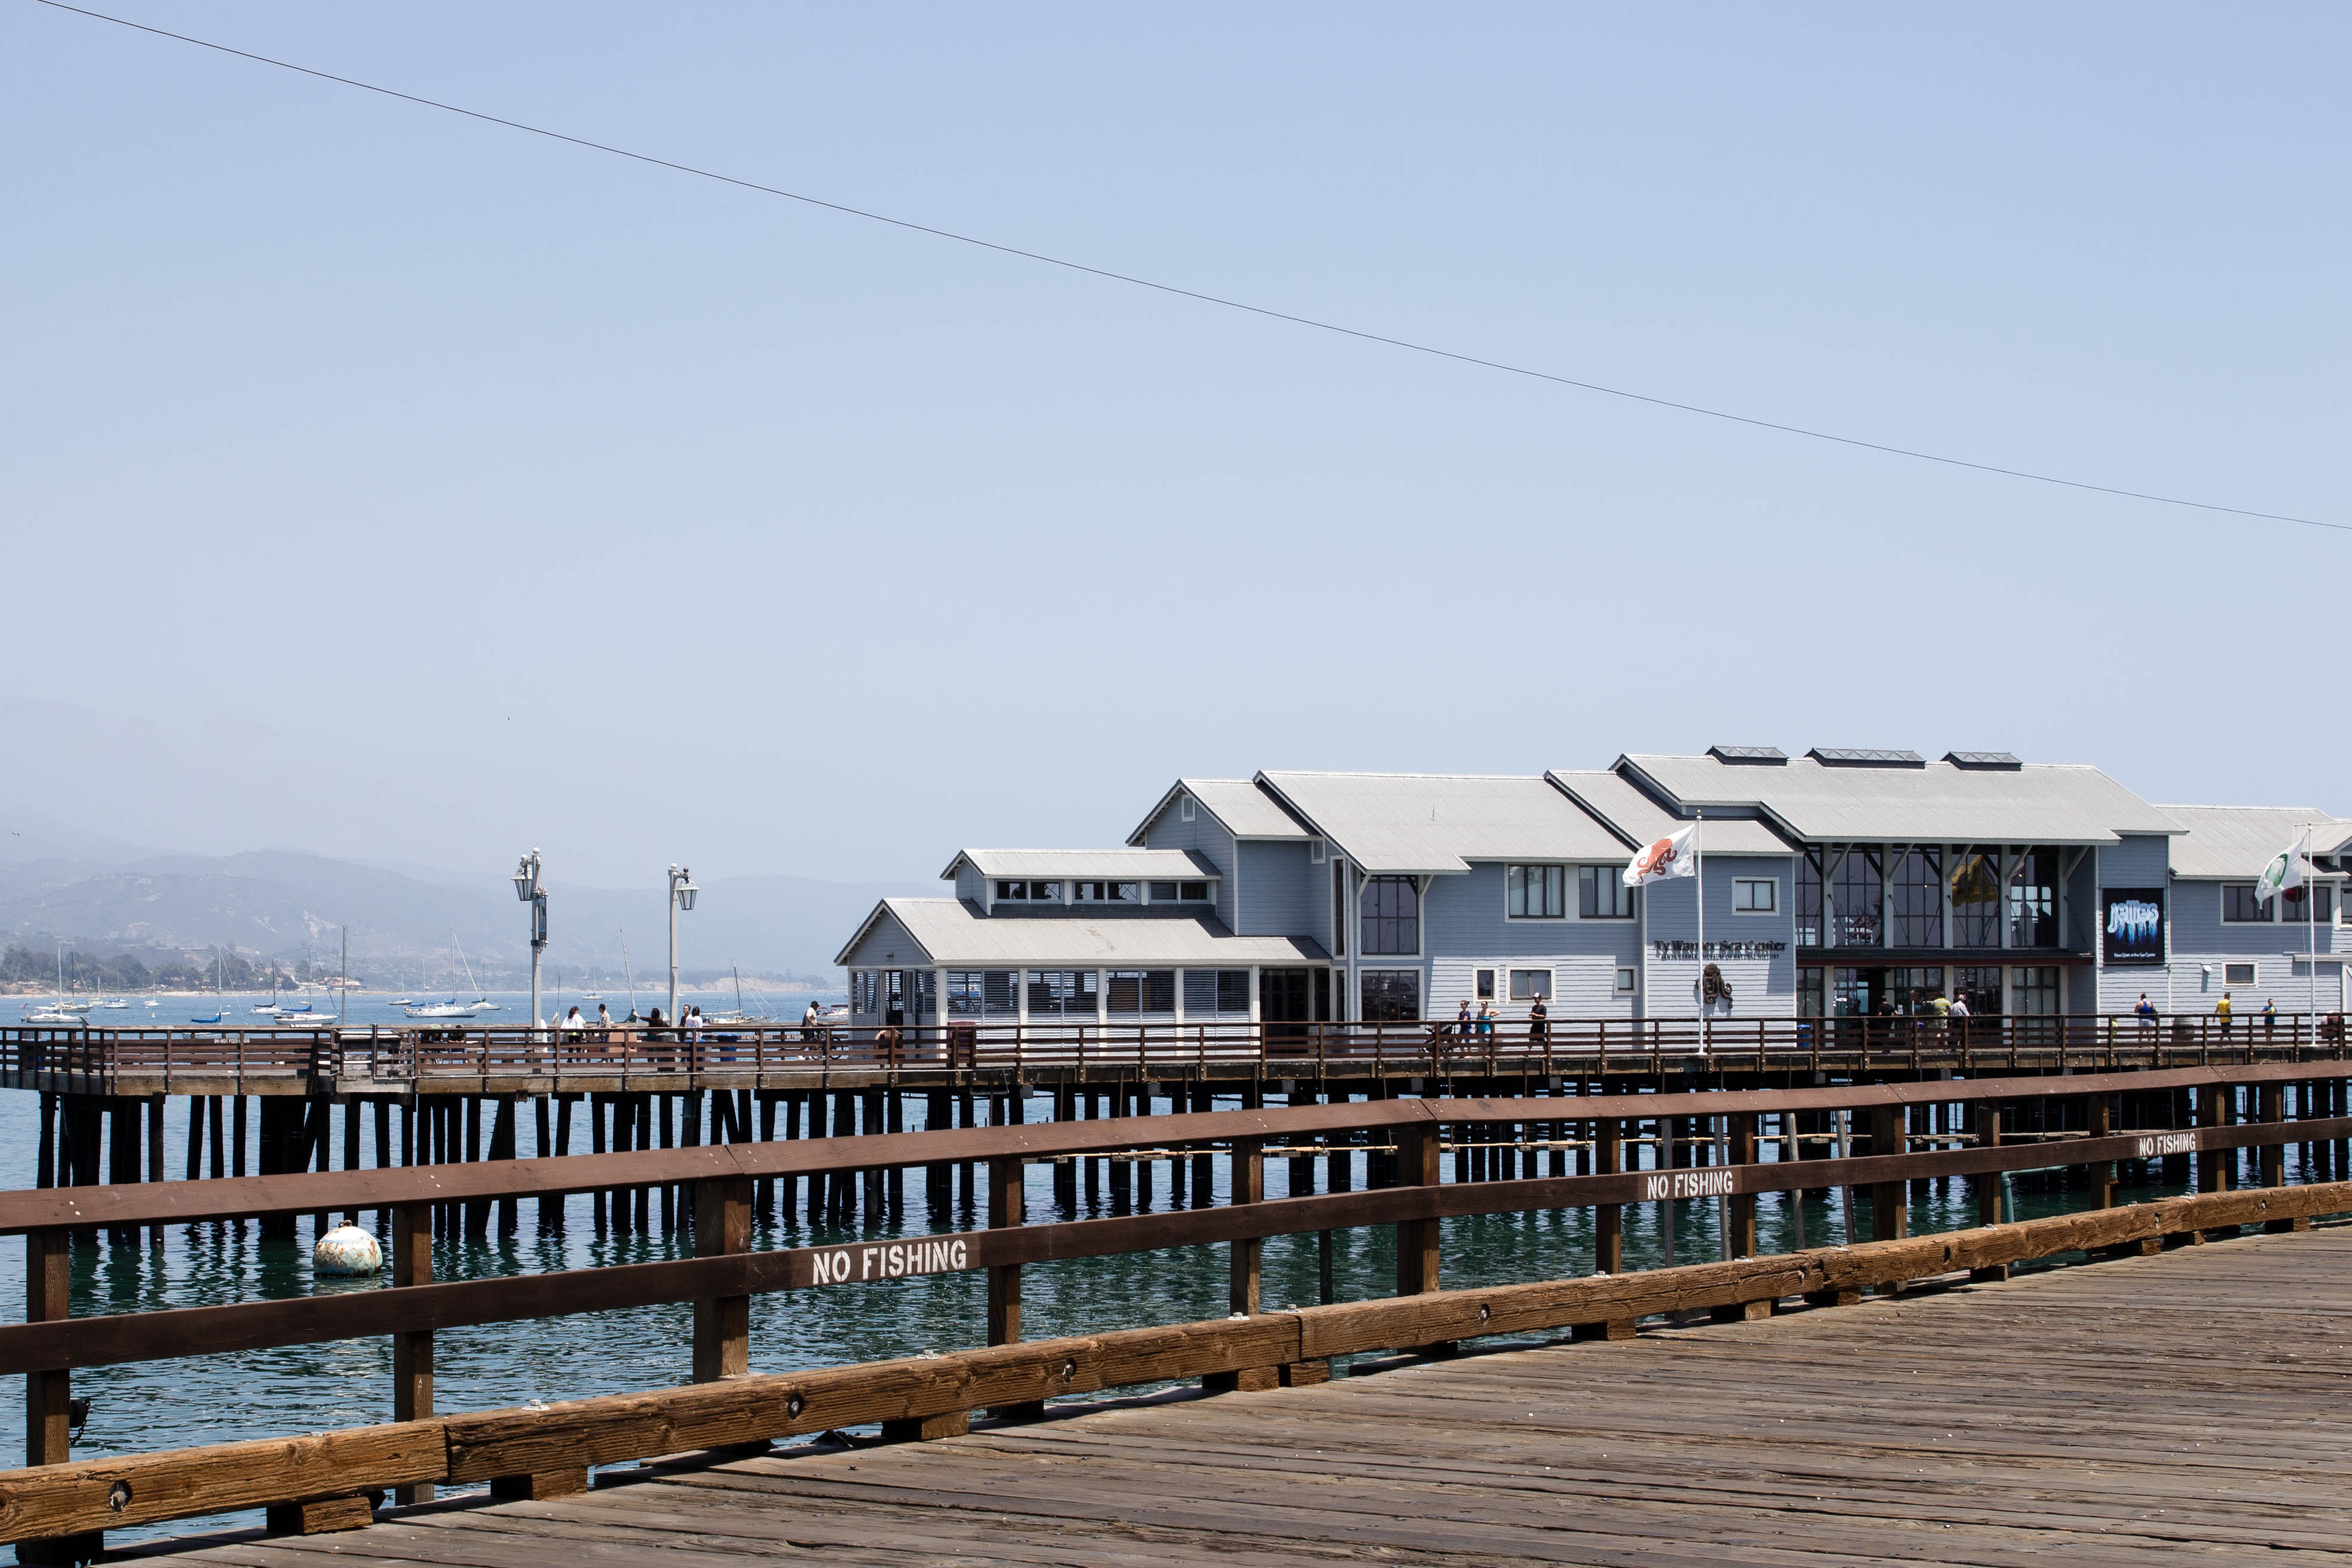
beach, sea, coast, dock, boardwalk, town, pier, walkway, vehicle, marina, california, santabarbara, residential area